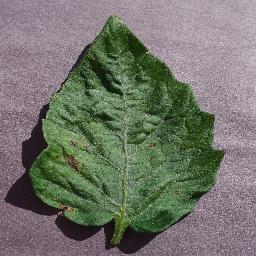
Label: Tomato___Target_Spot